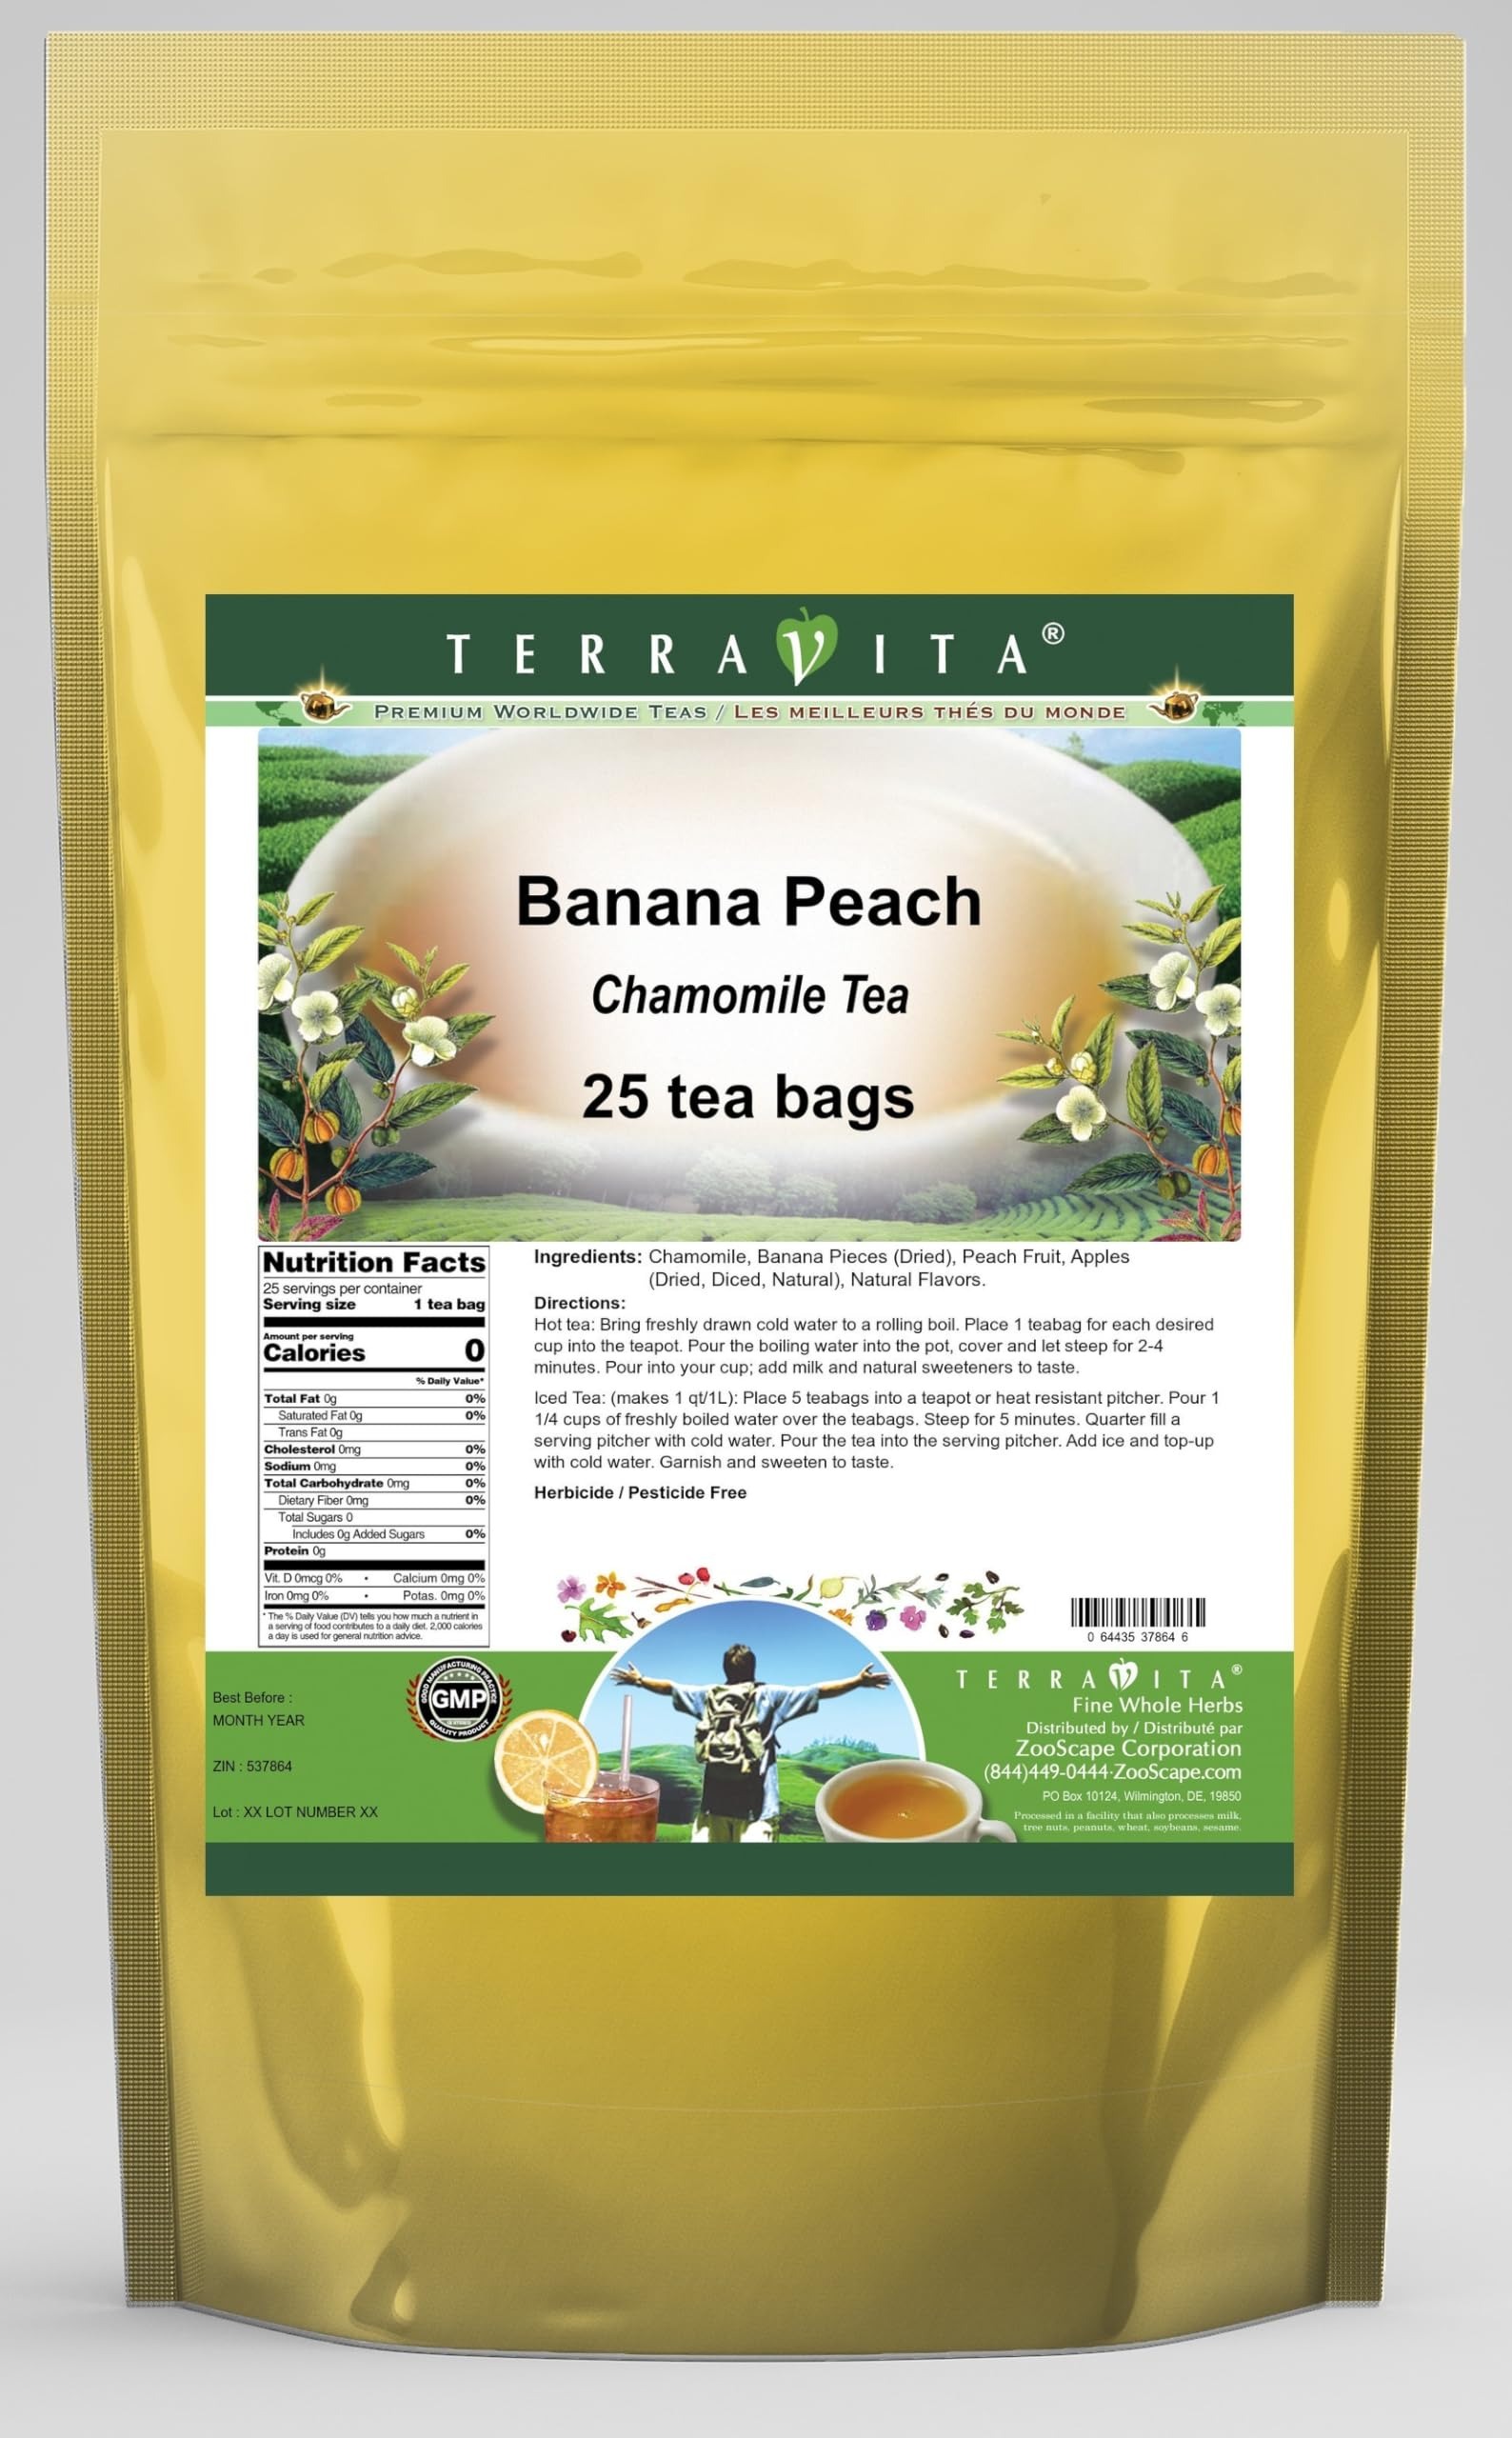
Item Name: Banana Peach Chamomile Tea (25 tea bags, ZIN: 537864)
Bullet Point 1: Our Banana Peach Chamomile Tea is a delicious flavored Chamomile tea with Banana Pieces, Peach Fruit and Dried Apples (Diced, Natural) that you will enjoy relaxing with anytime! The natural Banana Peach taste is delicious! - Ingredients: Chamomile tea, Banana Pieces, Peach Fruit, Dried Apples (Diced, Natural) and Natural Banana Peach Flavor.
Bullet Point 2: No fillers.
Bullet Point 3: Manufacturer: TerraVita
Bullet Point 4: Size: 25 tea bags
Bullet Point 5: Chamomile Tea Bags - Packed in a convenient upright pouch!
Product Description: Our Banana Peach Chamomile Tea is a delicious flavored Chamomile tea with Banana Pieces, Peach Fruit and Dried Apples (Diced, Natural) that you will enjoy relaxing with anytime! The natural Banana Peach taste is delicious! - Ingredients: Chamomile tea, Banana Pieces, Peach Fruit, Dried Apples (Diced, Natural) and Natural Banana Peach Flavor. - Hot tea brewing method: Bring freshly drawn cold water to a rolling boil. Place 1 teabag for each desired cup into the teapot. Pour the boiling water into the pot, cover and let steep for 2-4 minutes. Pour into your cup; add milk and natural sweeteners to taste. - Iced tea brewing method: (to make 1 liter/quart): Place 5 teabags into a teapot or heat resistant pitcher. Pour 1 1/4 cups of freshly boiled water over the teabags. Steep for 5 minutes. Quarter fill a serving pitcher with cold water. Pour the tea into the serving pitcher. Add ice and top-up with cold water. Garnish and sweeten to taste. - TerraVita is an exclusive line of premium-quality, natural source products that use only the finest, purest and most potent ingredients found around the world. TerraVita is hallmarked by the highest possible standards of purity, potency, stability and freshness. All of our products are prepared with the highest elements of quality control, from raw materials through the entire manufacturing process, up to and including the moment that the bottles or bags are sealed for freshness and shipped out to you. Our highest possible standards are certified by independent laboratories and backed by our personal guarantee. - TerraVita exists to meet and ensure your family's health and wellness without the harmful effects of chemicals and health products. We strive to make all of our products affordable and reliable and are constantly searching the
Value: 25.0
Unit: Count

Price: 18.55